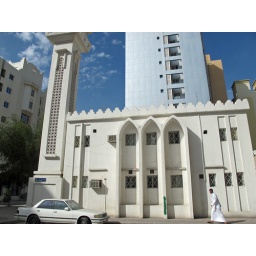
White mosque, white car and a smiling man in white.